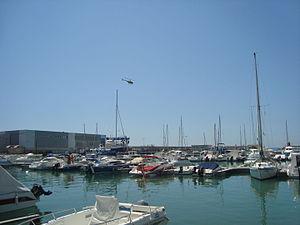
Benicarló, en valencien et en castillan, est une commune d'Espagne de la province de Castellón dans la Communauté valencienne. Elle est située dans la comarque de Baix Maestrat et dans la zone à prédominance linguistique valencienne. Elle fait partie de la mancomunidad de la Taula del Sénia.